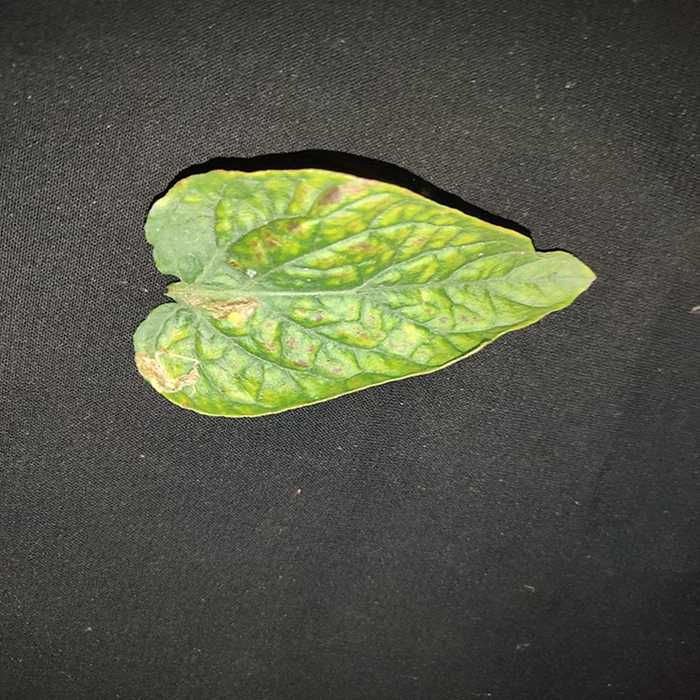
Plant: Tomato
Label: Tomato spotted wilt